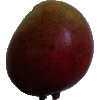
Label: red_mango